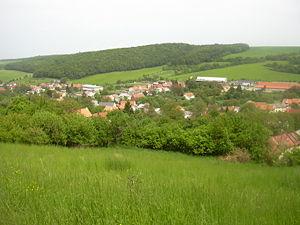
Orlovice est une commune du district de Vyškov, dans la région de Moravie-du-Sud, en République tchèque. Sa population s'élevait à 315 habitants en 2017.